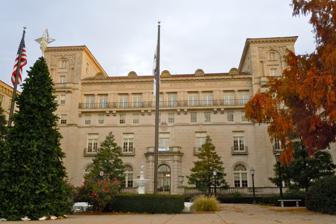
Building: Hershey Community Center Building
Country: United States of America
Year built: 1933
United States historic place Hershey Community Center Building U.S. National Register of Historic Places Hershey Community Center Building, November 2011 Show map of Pennsylvania Show map of the United States Location 2 Chocolate Ave., Hershey, Pennsylvania Coordinates 40°17′7″N 76°38′56″W / 40.28528°N 76.64889°W / 40.28528; -76.64889 Area 2.6 acres (1.1 ha) Built 1932-1933 Architect Paul Philippe Cret Architectural style Mission / Spanish Revival NRHP reference No. 80003483 Added to NRHP October 15, 1980 The Hershey Community Center Building is an historic building which is located in Hershey , Dauphin County, Pennsylvania . It was added to the National Register of Historic Places in 1980. History and architectural features Designed by architect Paul Philippe Cret (1876-1945), under a general plan by Milton S. Hershey (1857-1945), the Hershey Community Center Building was erected between 1932 and 1933. Plans for a community theater and center were originally drawn-up by C. Emlen Urban in 1915. The Hershey Community Center Building is a five-story building, encompassing 190,699 square feet. It is shaped like a distended "E," with an open court in the front center and sun porches on three sides. The building is faced in Indiana limestone , and houses a large theater, the Hershey Theatre , which is 51,525 square feet (4,787 m 2 ), and small theater, which is 5,535 square feet (514 m 2 ), along with a variety of recreational facilities including a gymnasium , swimming pool, game rooms, locker rooms, and showers. The building also houses a library, which is 6,640 square feet (617 m 2 ) and dormitory space, which is 15,970 square feet (1,484 m 2 ). It was added to the National Register of Historic Places in 1980. References